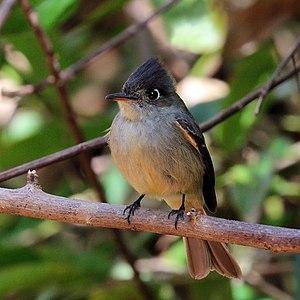
Le Moucherolle tête-fou est une espèce de passereau placée dans la famille des Tyrannidae.